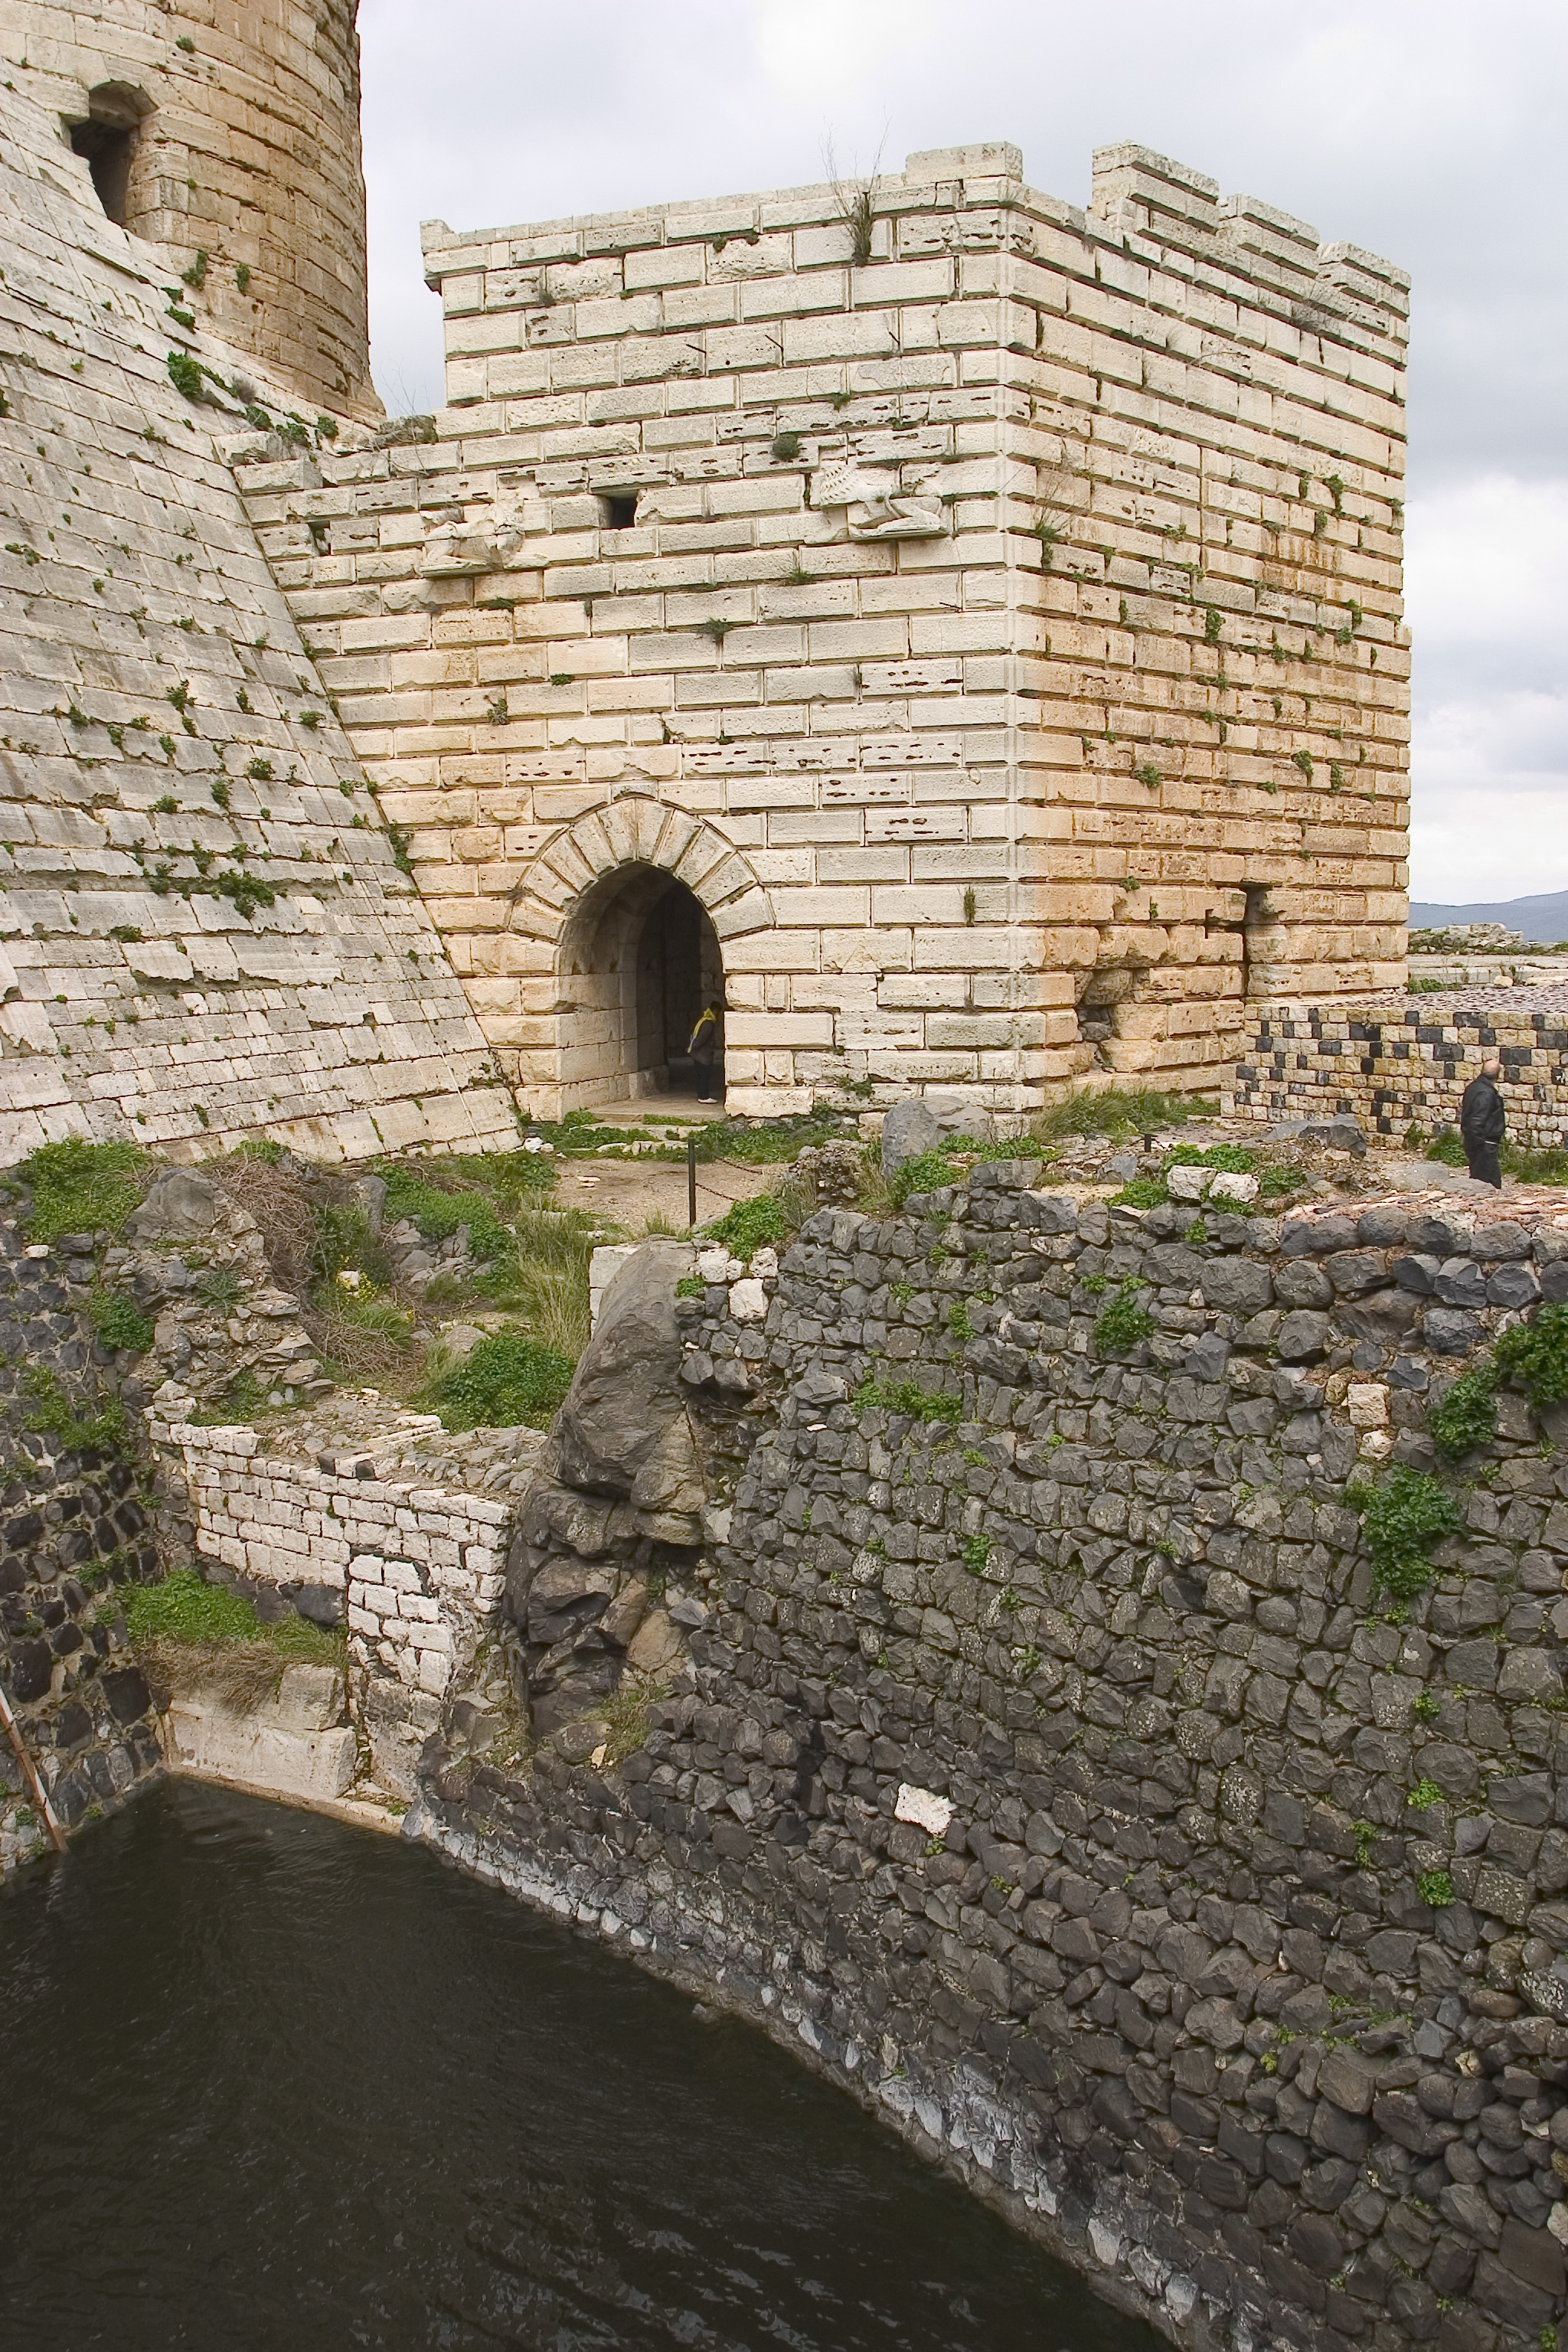
building, chateau, wall, castle, fortification, terrain, waterway, ruins, unesco, moat, archaeological site, syria, ancient history, altheimat, crac des chevaliers, crusader castle, medieval castles, castle of the kurds